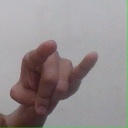
अक्षर: च